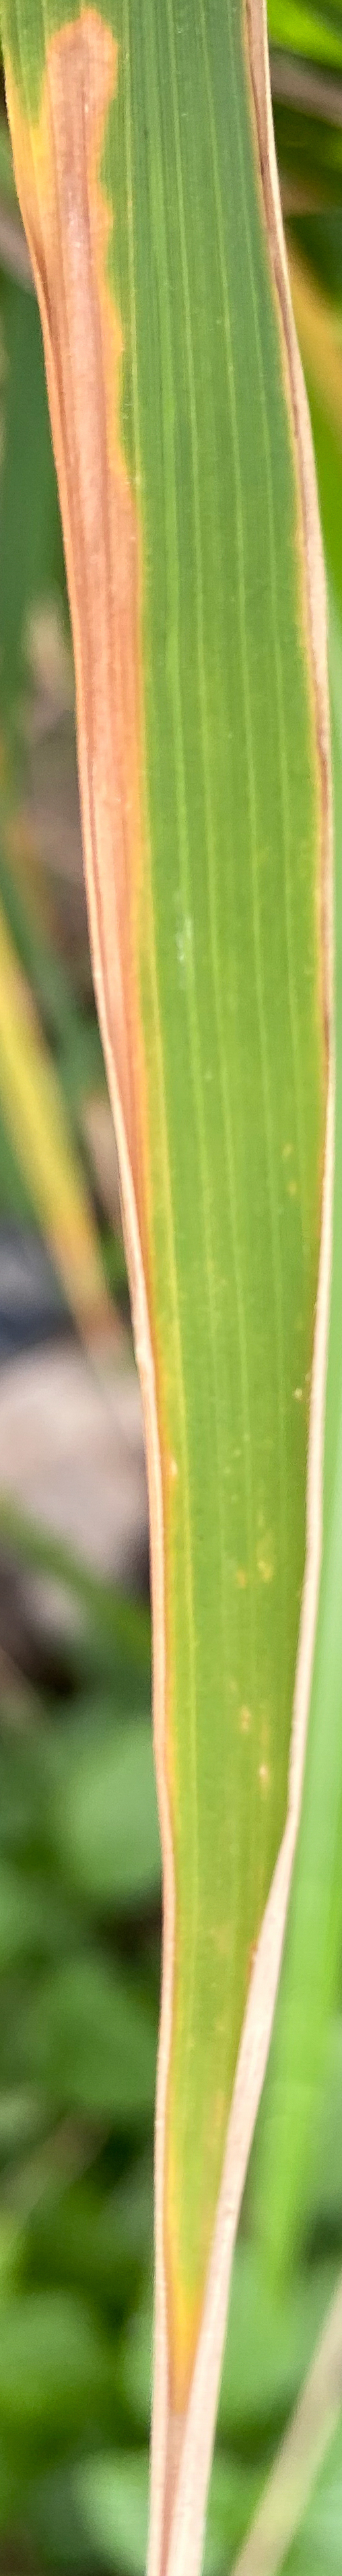
Nhãn: K